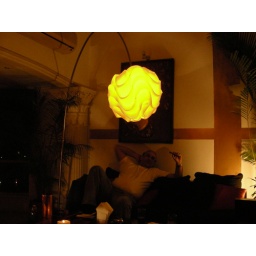
yellow lamp over Habib